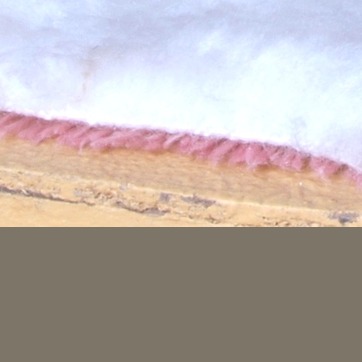
Material: carpet